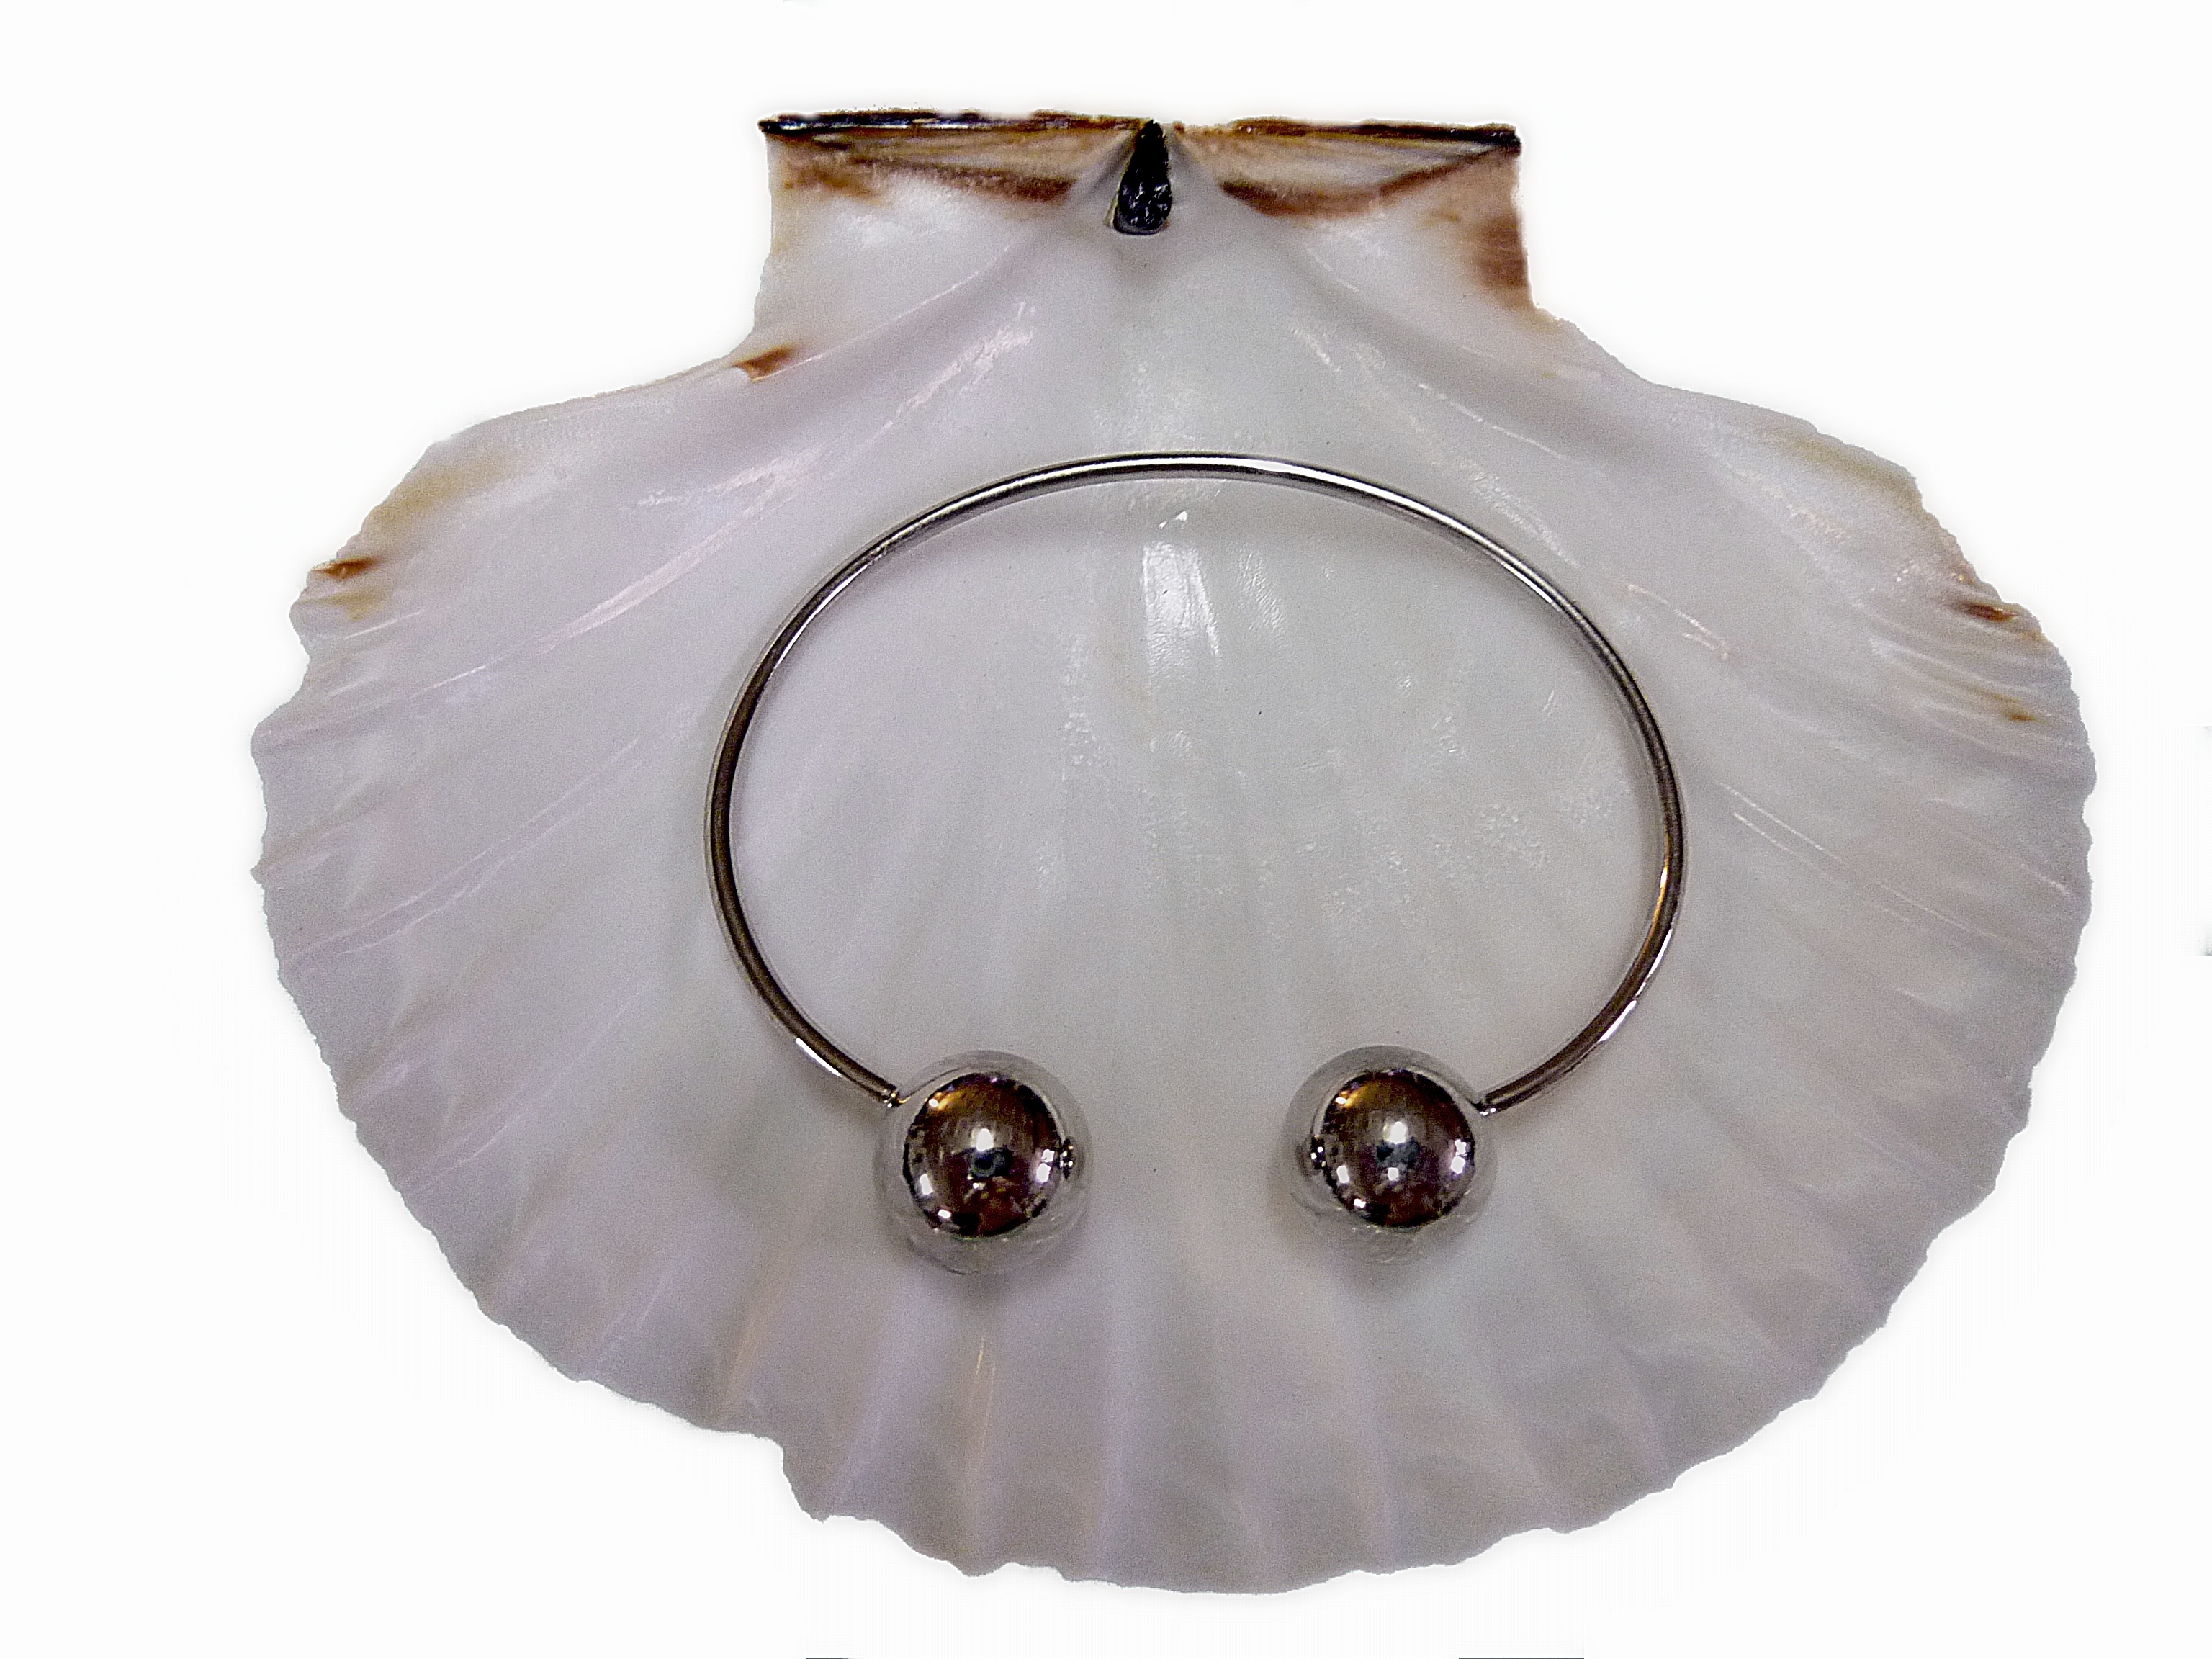
food, lighting, material, shell, jewellery, st jacques, fashion accessory